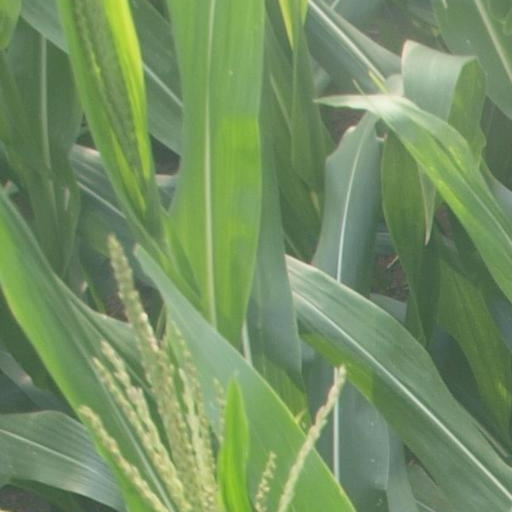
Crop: maize; corn